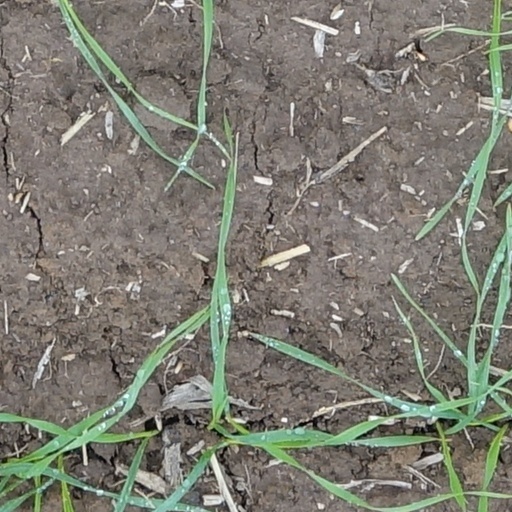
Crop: wheat